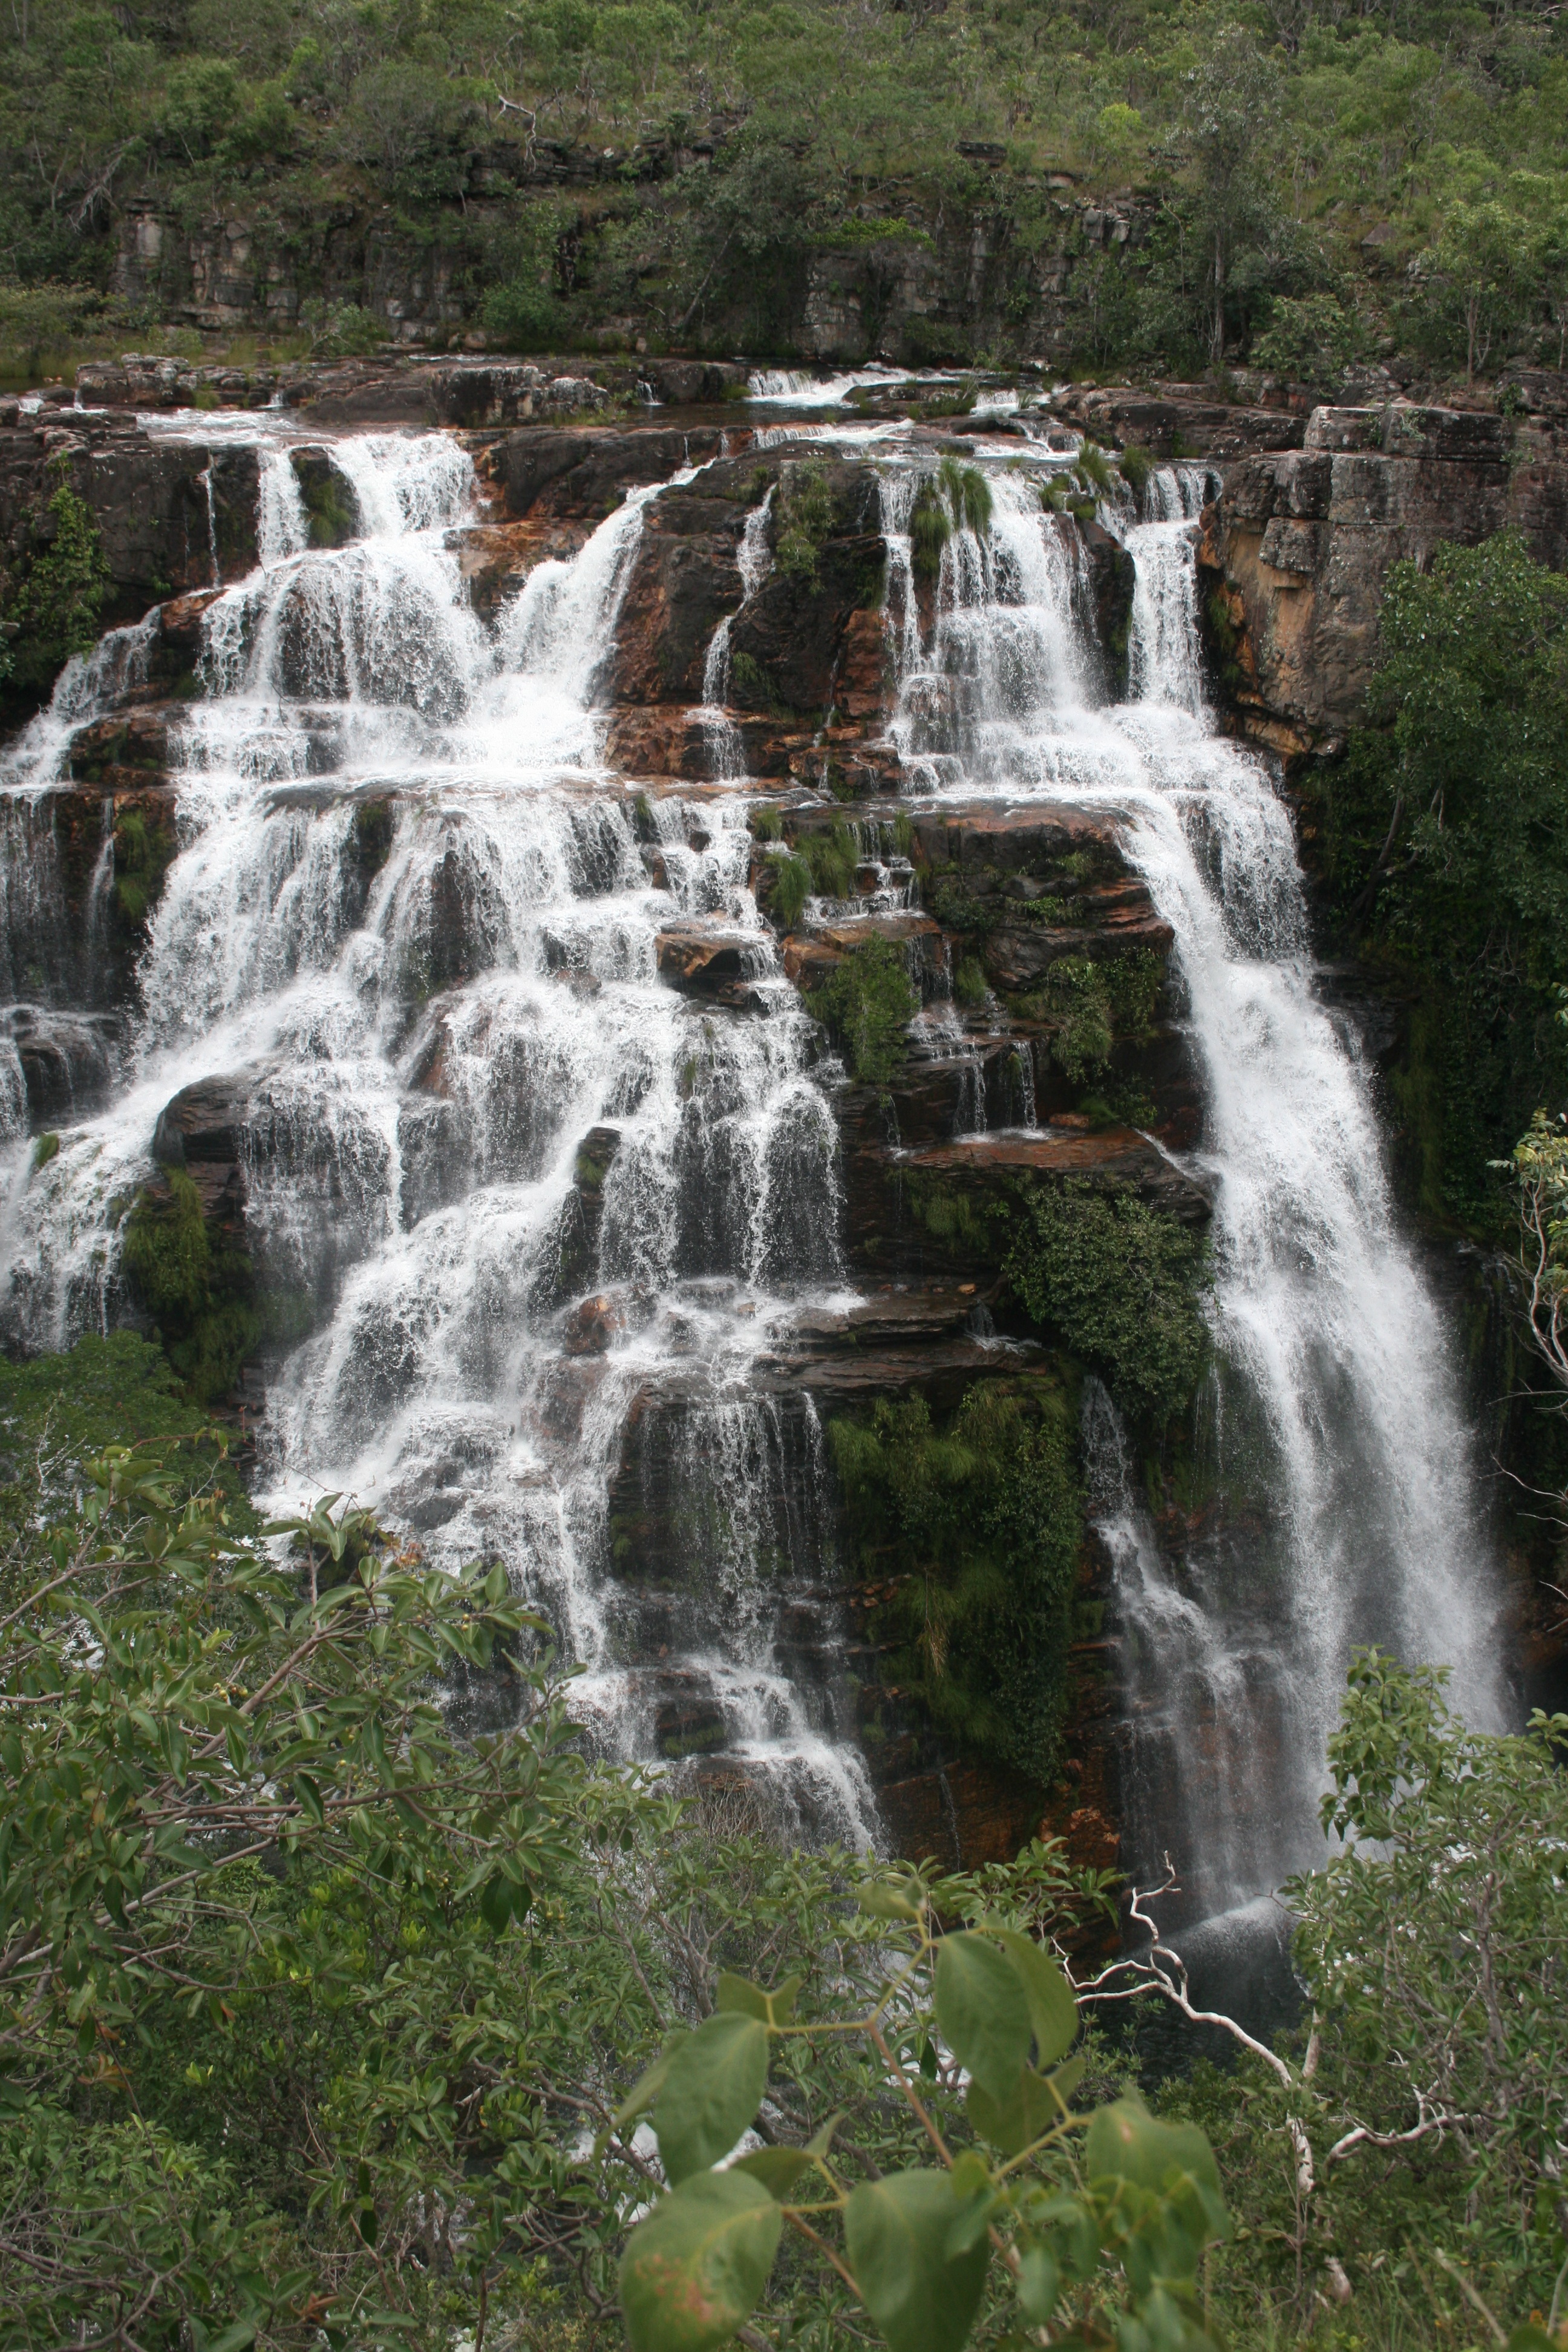
landscape, water, nature, waterfall, stream, ride, tourism, body of water, wasserfall, brazil, water feature, watercourse, wild nature, recently, goias